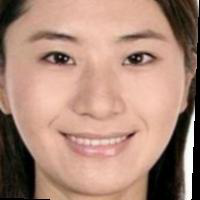
Age group: age 21-30